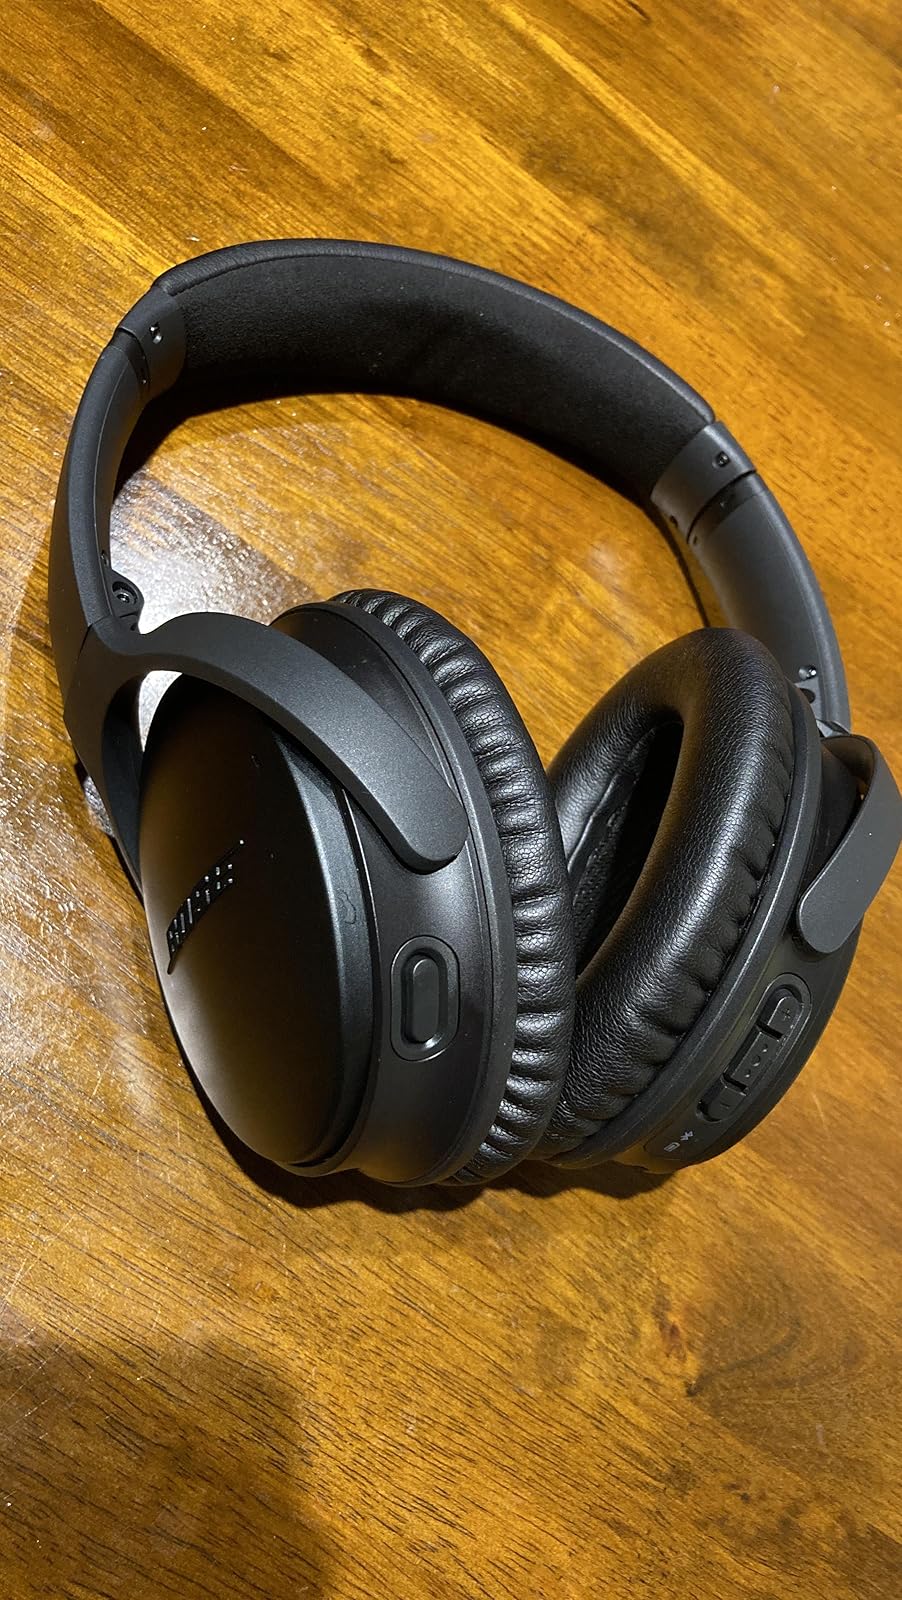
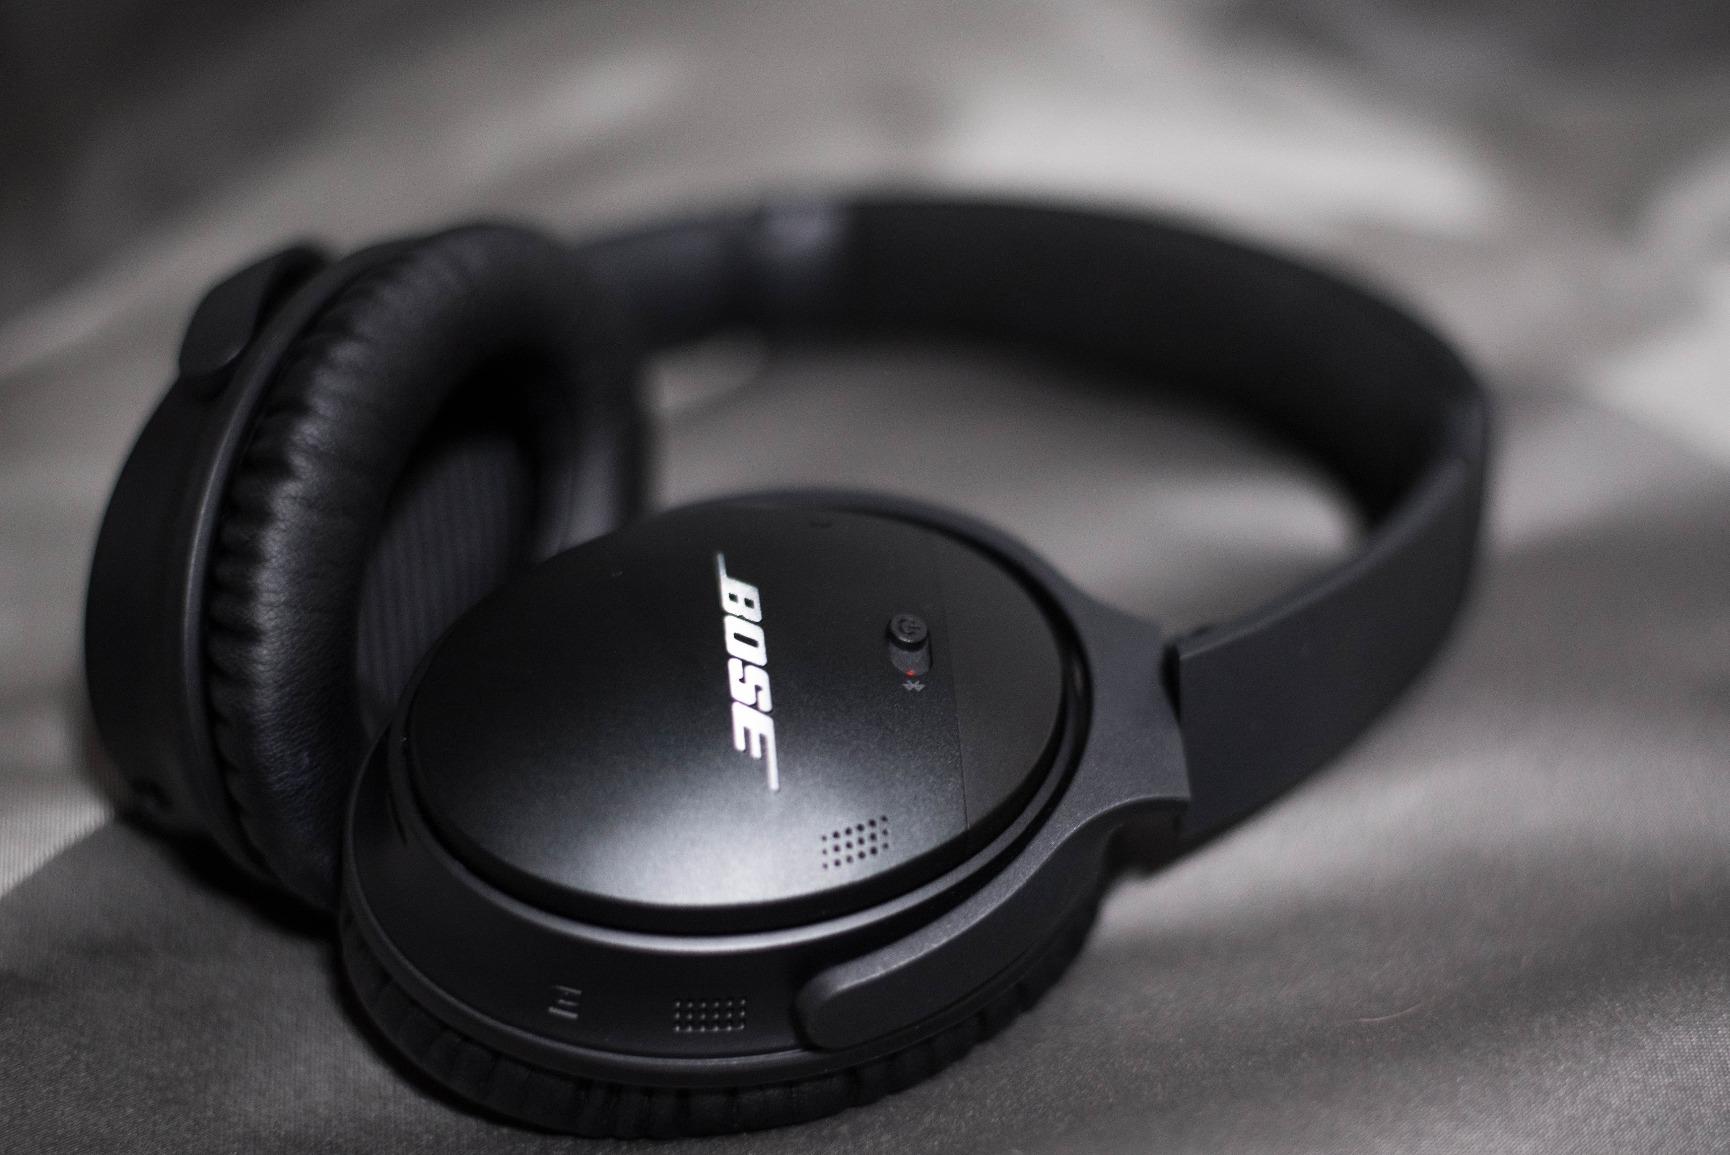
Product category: headphones
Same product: yes